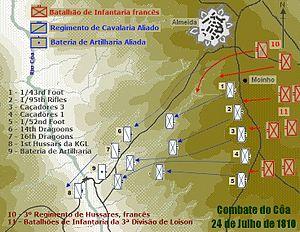
La bataille de la Côa survient dès le début de la troisième invasion française au Portugal, épisode de la guerre péninsulaire. Les forces anglo-portugaises commandées par le brigadier-général Robert Craufurd seront obligées de se retirer face à l'avancée du 6ᵉ corps du maréchal Michel Ney qui s'arrêtera sur la rive est de la Côa afin de faire le siège de la forteresse d'Almeida.